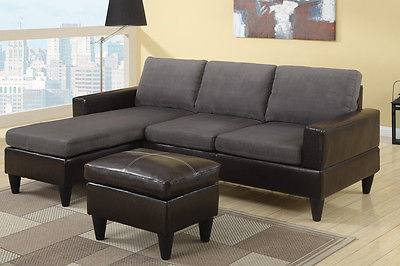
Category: sofa